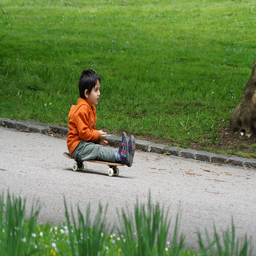
A child sitting on a skateboard on the road.
A child sitting on a skateboard on a road by some grass.
A young boy is riding his skateboard down a hill.
Small boy sitting on a moving skateboard as if it were a cart.
A photo of a little boy sitting on a skateboard.